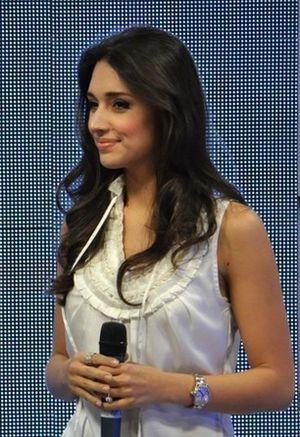
Amelia Victoria Vega Polanco de Horford est une chanteuse, actrice et mannequin dominicaine. En juin 2003, à 18 ans, elle devient la première dominicaine à remporter la compétition de Miss Univers ; elle fut également la plus jeune à remporter la compétition depuis 1994.
Miss Univers est un concours international de beauté féminine réservé aux jeunes femmes âgées de 18 à 28 ans. Fondé en 1952 par la compagnie américaine de vêtement californien Pacific Mills, il est organisé par WME/IMG depuis 2015. Selon un rituel bien rodé, les jeunes femmes défilent d'abord en maillot de bain, puis en robe de soirée et se prêtent au jeu des questions-réponses avec les juges.
Miss Univers 2003, est la 52ᵉ édition du concours de Miss Univers, a eu lieu le 3 juin 2003, au Figali Convention Center, à Panama City, Panama.